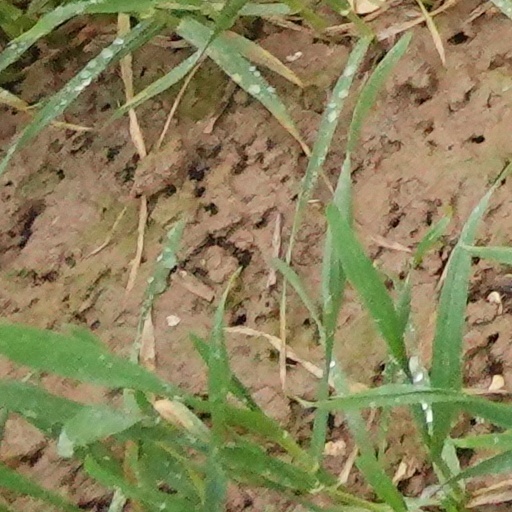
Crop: wheat